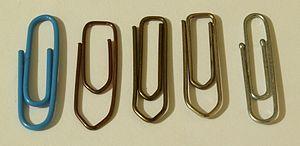
Un trombone est un petit objet utilisé pour maintenir solidairement une liasse de feuilles de papier.